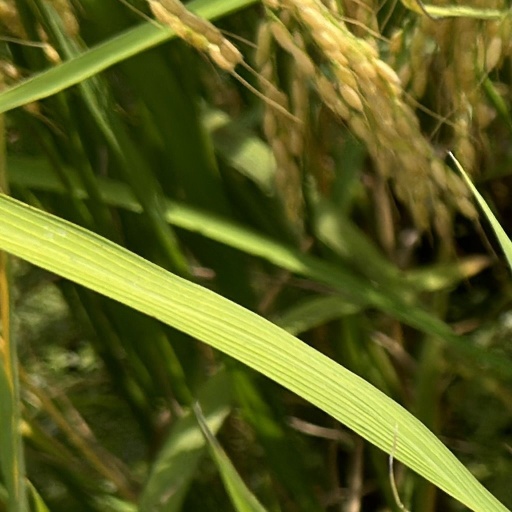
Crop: rice